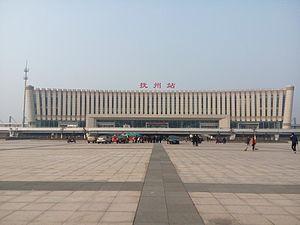
La gare de Fuzhou est une gare desservie par des trains à grande vitesse CRH, située en bordure du centre urbain de la ville-préfecture de Fuzhou, province du Jiangxi, en République populaire de Chine.